Bethany Chapel, Ammanford

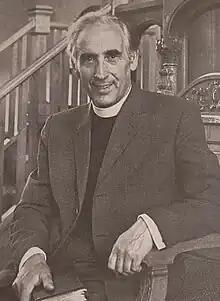
Reverend J.D Williams (minister 1944-1981)

W. Nantlais Williams (1874-1959) was born in Llawrcwrt, a cottage in the village of Gwyddgrug, near Pencader; the youngest of ten children.